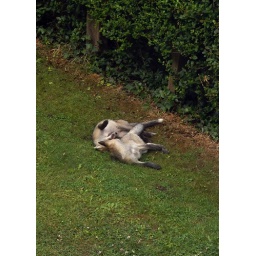
Foxes in the garden, Brixton. Taken through dirty window